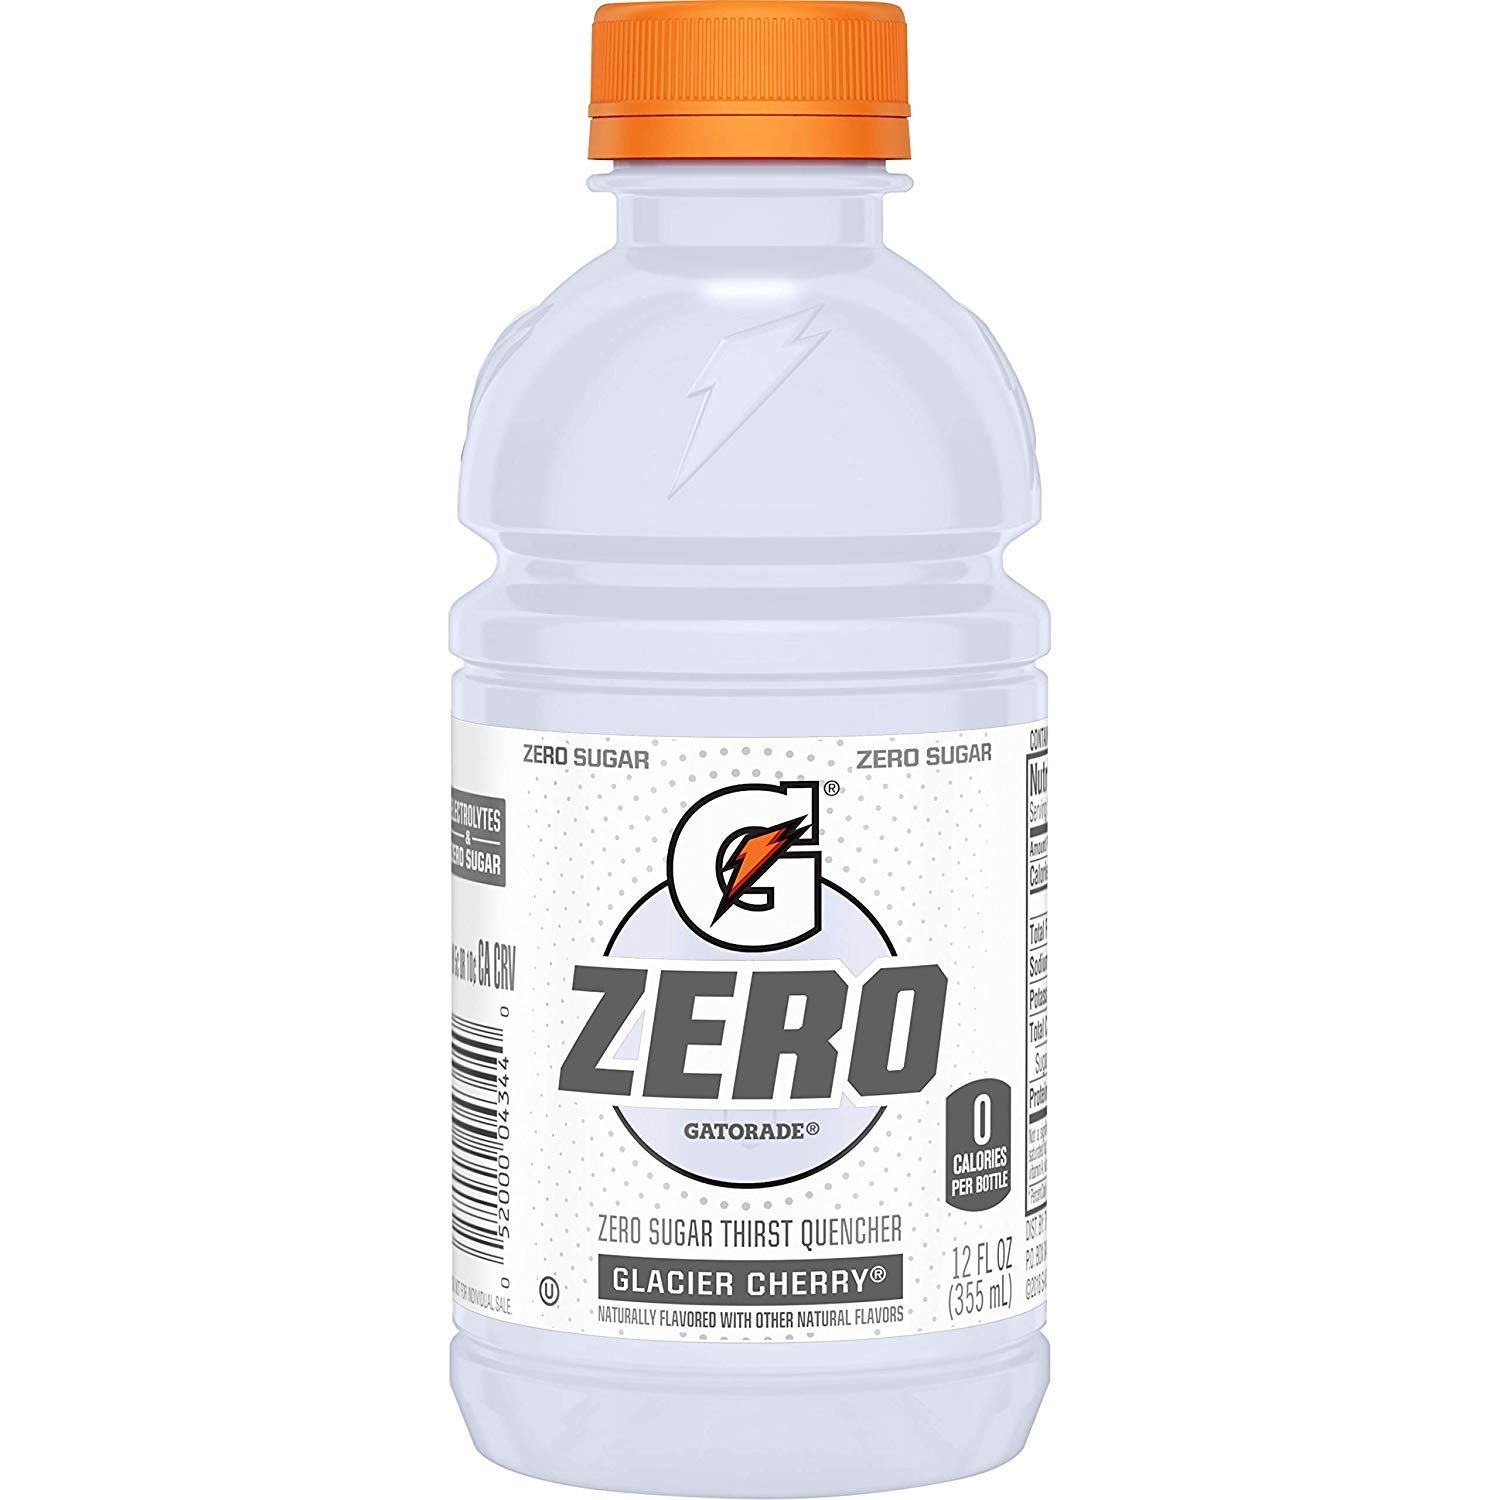
Item Name: Gatorade G Zero Thirst Quencher, Glacier Cherry, 12 Ounce, 24 Pack
Bullet Point 1: Gatorade Zero has no sugar while maintaining the same proven hydration and fueling benefits of Gatorade Thirst Quencher.
Bullet Point 2: When you sweat, you lose more than water. Losses in fluids and electrolytes can negatively impact performance. Gatorade Zero contains critical electrolytes to help replace what’s lost in sweat.
Bullet Point 3: During training, your energy needs are unique. Gatorade Zero lets you replace what you’ve lost without adding more of what you may not need.
Bullet Point 4: 5-10 Calories Per Serving: Refueling goes beyond simply refilling. With minimal calories, Gatorade Zero complements your nutritional efforts so you don’t need a workout after your workout.
Bullet Point 5: Includes 24 (12oz) bottles of G Zero Glacier Cherry flavor
Value: 288.0
Unit: Fl Oz

Price: 7.98